Paeroa railway station

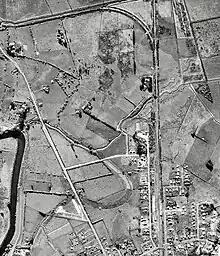
Paeroa's 1925 station in 1963, showing the engine turning triangle and the junction to Pokeno

In 1926, after the station closed, a 1908 band rotunda was moved to the railway reserve, where it remains.